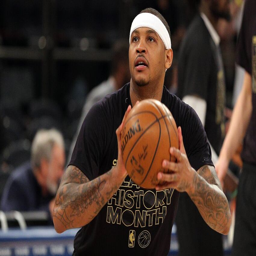
warms up before a game against sports team .